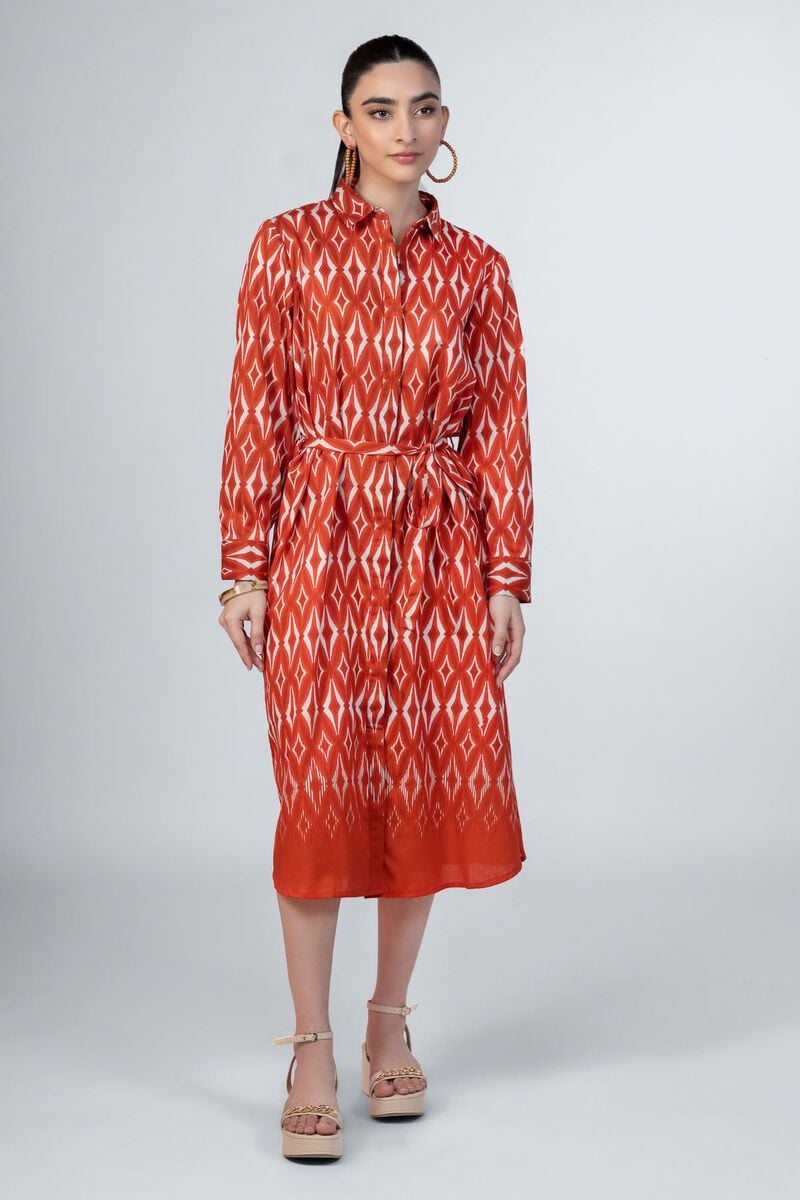
red ikat print long sleeve shirtdress